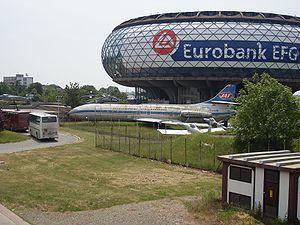
Eurobank, Eurobank EFG ou encore EFG Eurobank Ergasias est la troisième banque de Grèce avec 300 agences. Eurobank EFG est détenue par Spiro J. Latsis et sa holding EFG Bank European Financial Group.